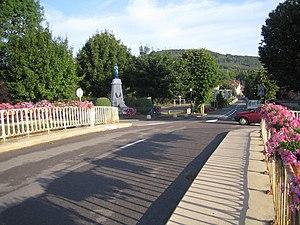
Fleurey-sur-Ouche est une commune française située dans le département de la Côte-d'Or en région Bourgogne-Franche-Comté.